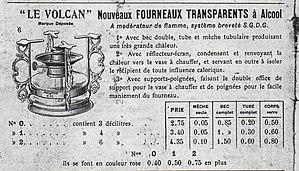
Extrait du catalogue H.G 1903 - Le fourneau à alcool Le Volcan, mettant en ébullition 1 litre d'eau en 4 mn, obtient une médaille de bronze au concours de l'alcool 1902. En vente aux Galeries Lafayette et au Bon Marché de 1903 à 1911
Henri Léon Xavier Gautreau, dit H.G, né au 56 rue du Four, Paris 6ᵉ arrondissement le 23 mars 1859, décédé à Sainte-Marie le 3 novembre 1947, est un inventeur, chaudronnier, lampiste, industriel-ferblantier.